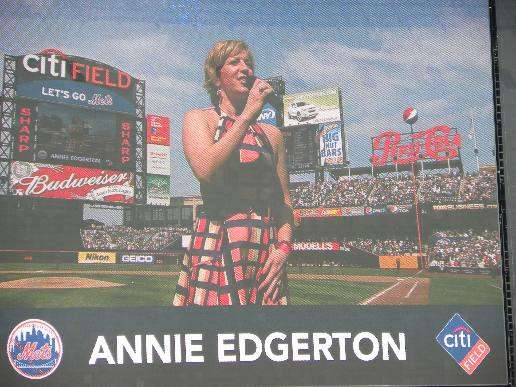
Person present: Yes